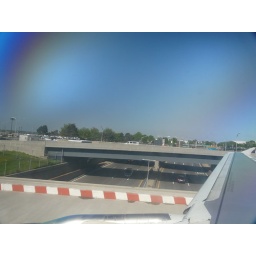
On board the jet heading to the run way as we cross over the main road into JFK.